Llewelyn Davies boys

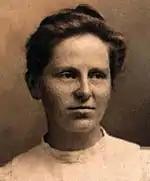
Mary Hodgson, the boys' nurse

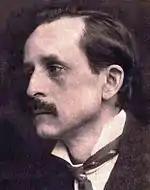
J. M. Barrie, the boys' guardian

Their father died of a salivary sarcoma at Egerton in 1907, and their mother took them back to live in London; she developed lung cancer and died in 1910. Over the course of their illnesses, Barrie became more involved with the family, including providing financial support for them. With Sylvia's death, Barrie became the boys' trustee and guardian, along with their maternal grandmother Emma du Maurier, Sylvia's brother Guy du Maurier, and Arthur's brother Compton Llewelyn Davies. Mary Hodgson continued to care for them, until increasing friction with Barrie and a confrontation with Jack's new wife led to her resignation when the boys were in their teens and twenties. Barrie, whose success as a novelist and playwright had made him wealthy, provided housing, education, and financial support for them until they were independent.